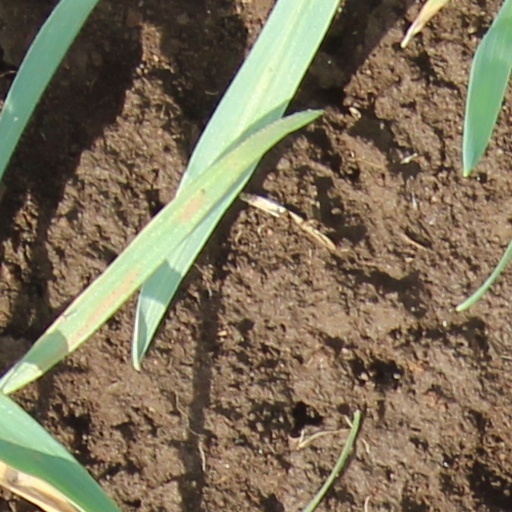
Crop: wheat